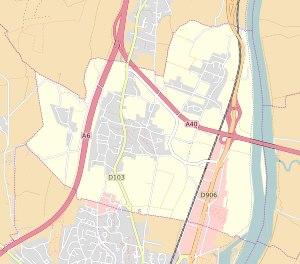
Sancé est une commune française située dans le département de Saône-et-Loire en région Bourgogne-Franche-Comté.